The National Anthem (Radiohead song)

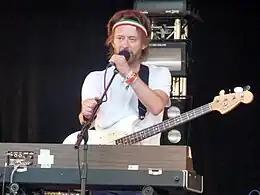
The bass riff of "The National Anthem" was written and performed by Thom Yorke ("pictured in 2010")

Yorke said Radiohead tried to convey the feeling of angry people trapped in a lift or traffic. "MTV" described the free jazz section as "a brass band marching into a brick wall". Simon Reynolds of "Spin" wrote that it was "a strange, thrilling blast of kosmik highway music" that combined jazz with the Hawkwind song "Silver Machine" and the Can song "Mother Sky". Cam Lindsey of "Exclaim!" wrote that the song is a "radical jazz-rock fusion". David Fricke of "Rolling Stone" called the song "crusty funk".